Edmonds, Washington

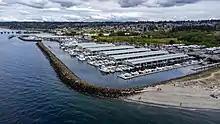
The city's public marina, one of the largest in the Puget Sound region

In the 1970s, the number of businesses in downtown Edmonds declined as suburban shopping centers lured away customers. After a number of buildings in the downtown area were demolished and replaced with condominiums and office buildings, a movement to preserve and restore historic buildings emerged with the support of the city government. The "Main Street Project", funded by local businesses, restored empty storefronts and attracted restaurants to the city in the late 1980s, fueling a downtown revival. Portions of the waterfront were acquired by the city and redeveloped into a public beach, named Brackett's Landing Park, and a public fishing pier was opened in 1979 as the first saltwater fishing pier in the state. Edmonds celebrated its centennial in 1990 with a series of events and the dedication of the Centennial Plaza. Several neighborhoods in southern Edmonds were annexed between 1995 and 1997, forming the city's southern boundary at the King County line.